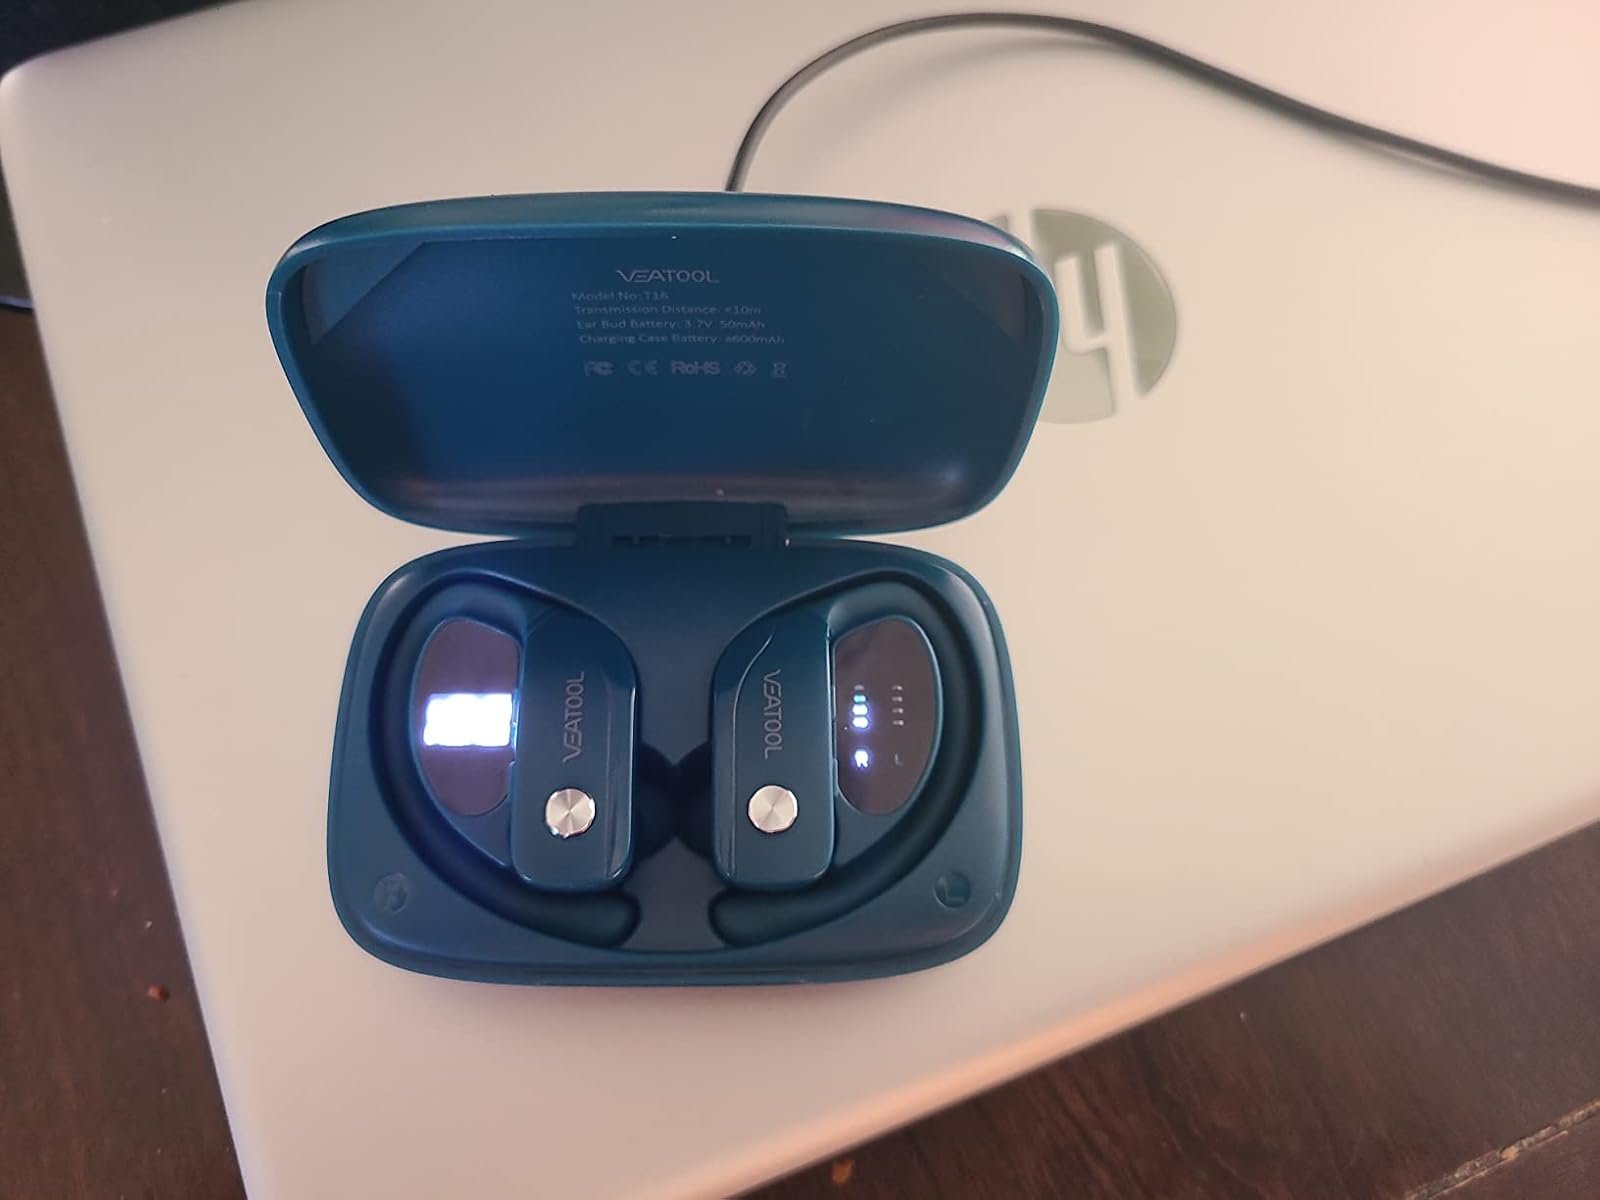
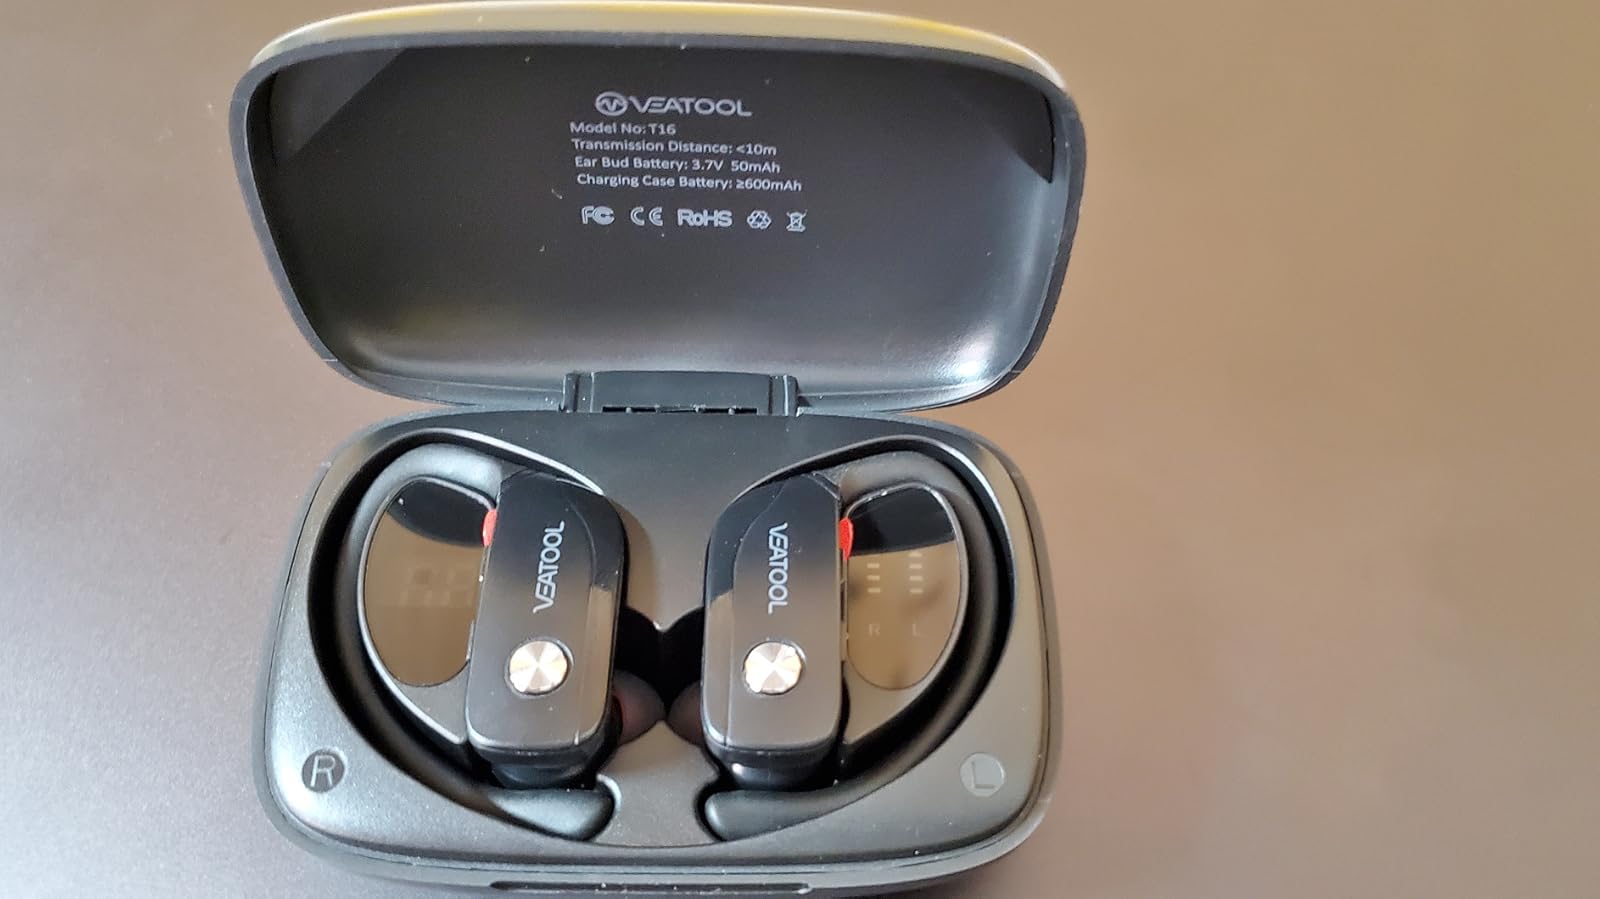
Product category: earbuds
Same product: no